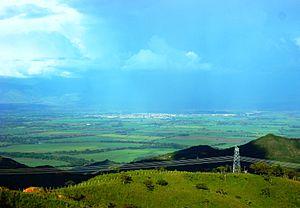
Tuluá est une municipalité du département de Valle del Cauca, en Colombie. Parmi les principaux secteurs d'activités de la ville se trouvent l'agriculture, l'élevage, l'industrie, le commerce, le tourisme et les services. Tuluá dispose d'une chambre de commerce. Les domaines de l'éducation et de la culture connaissent un développement intéressant. Des services gouvernementaux sont également situés dans la municipalité, les villes les plus importantes n'étant pas liées à une capitale dans le sud-ouest du pays.